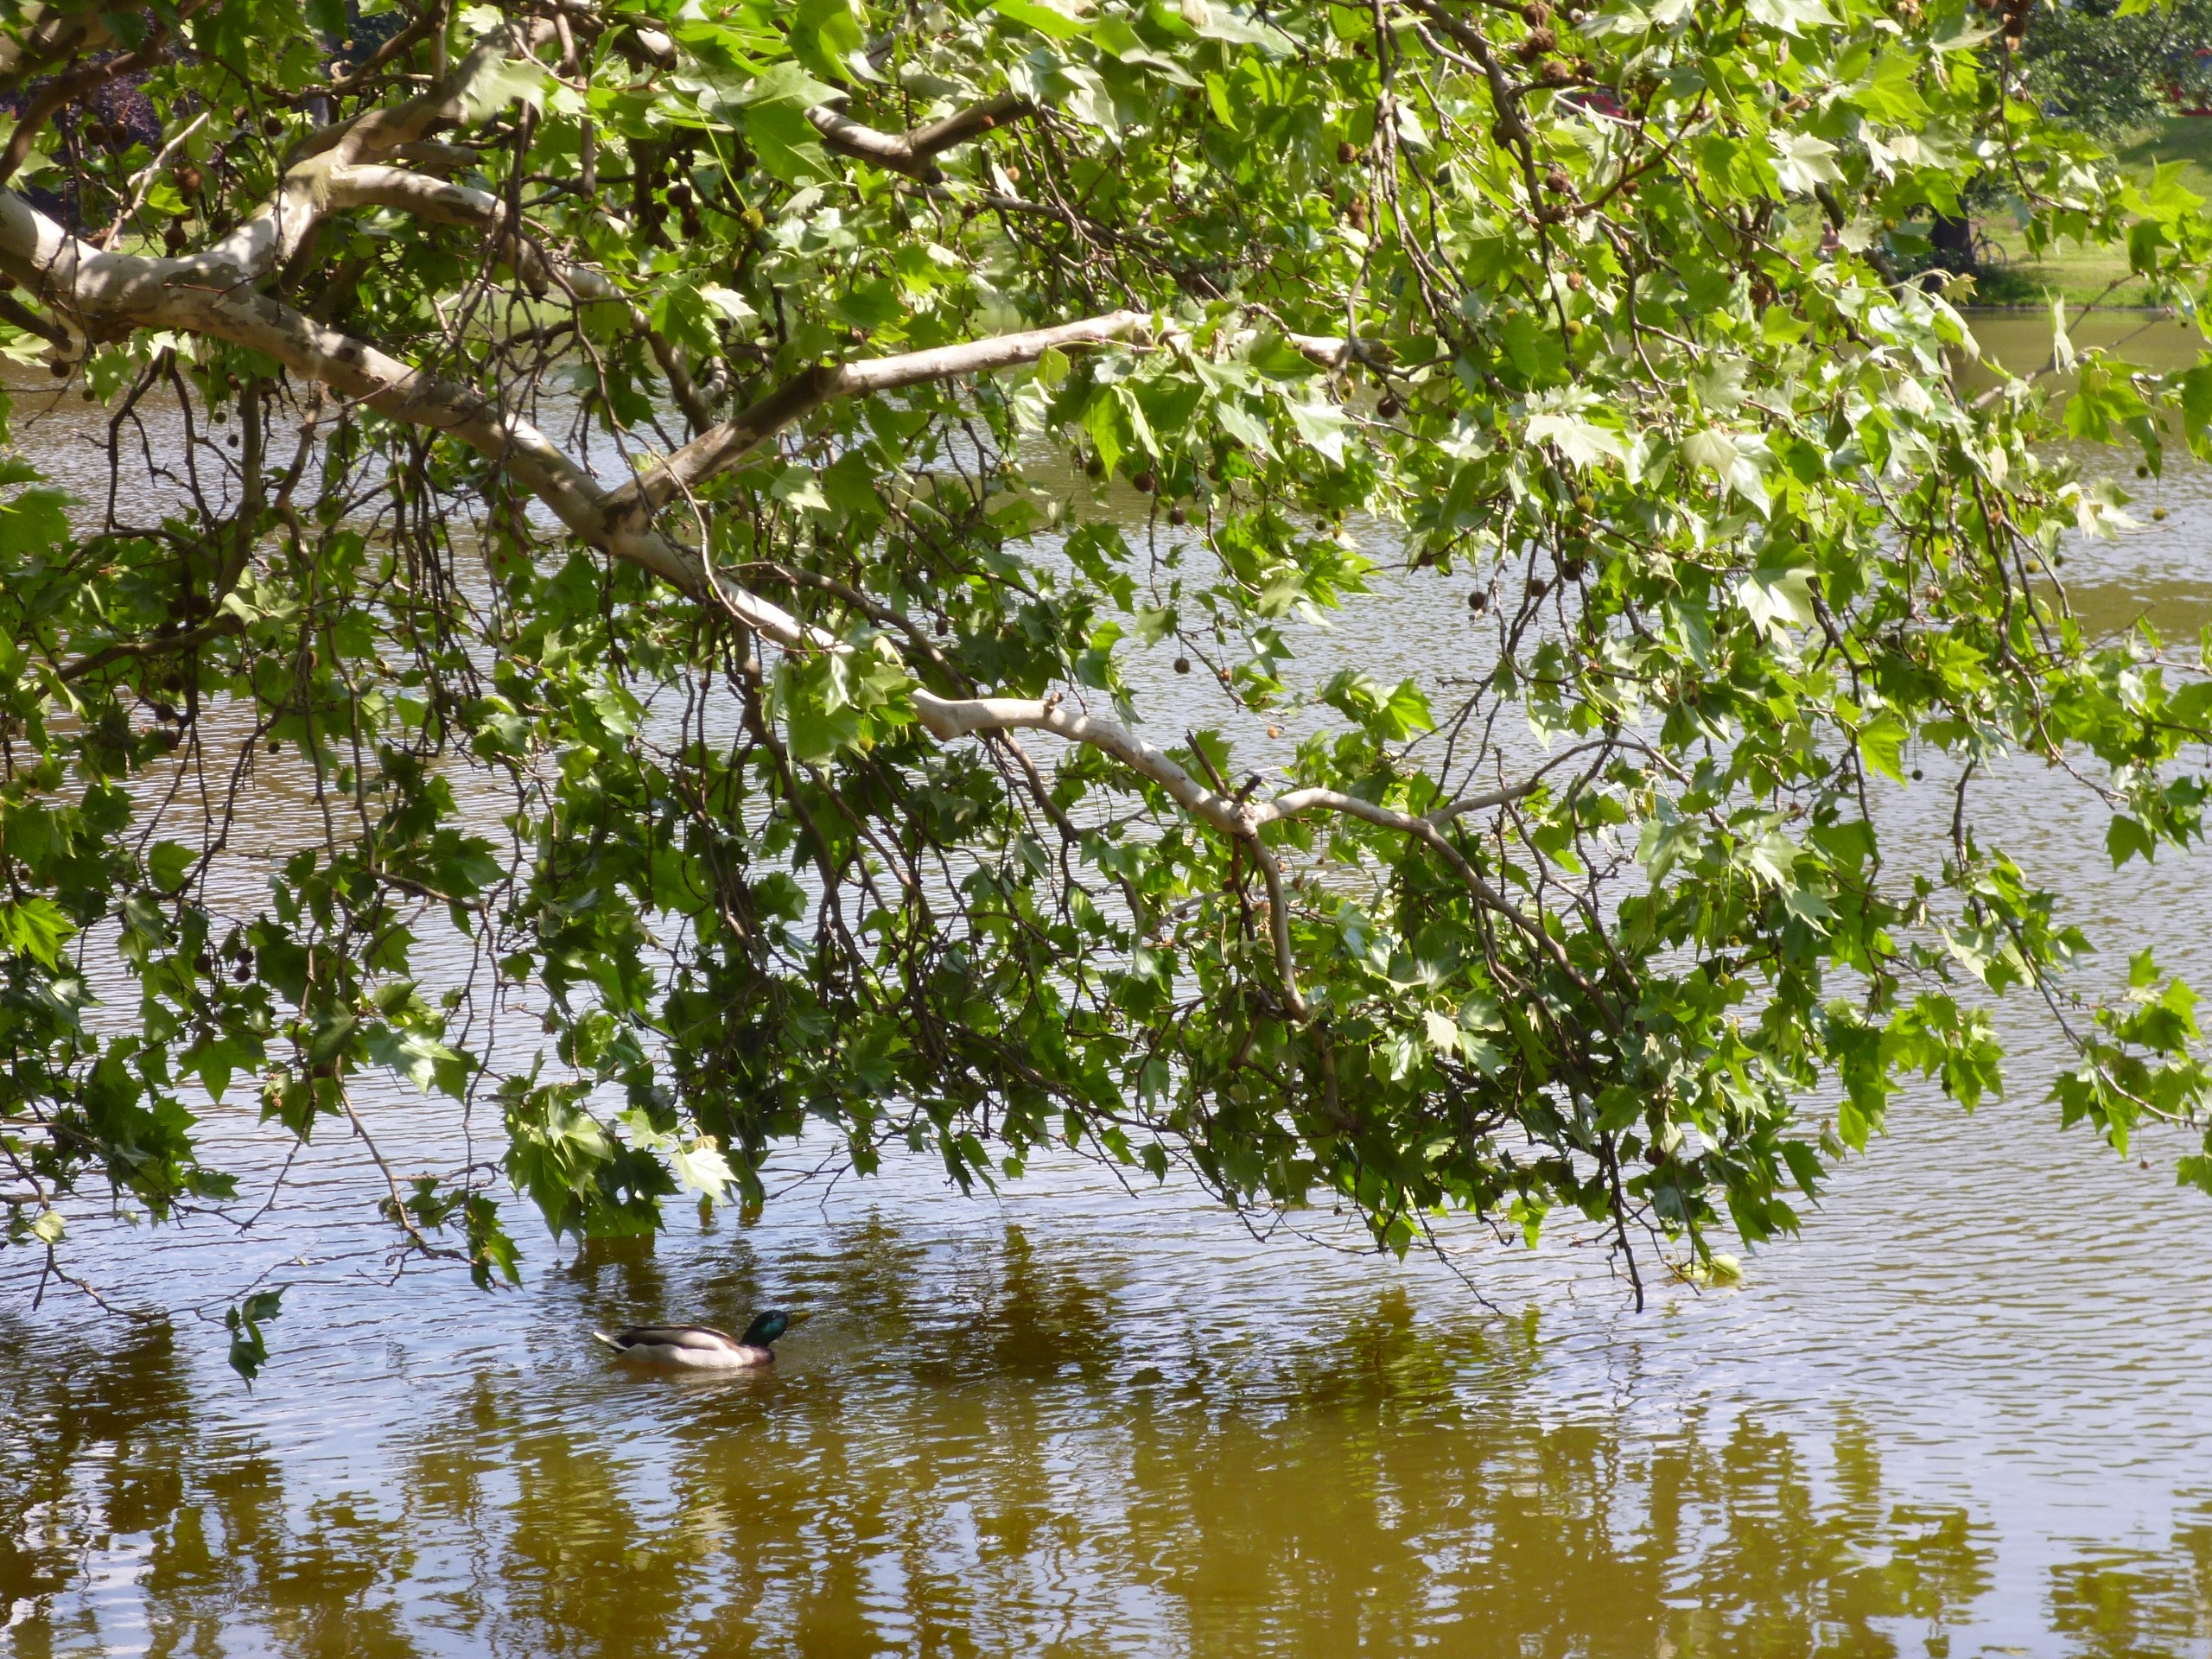
tree, nature, branch, blossom, plant, sunlight, leaf, flower, lake, river, pond, autumn, botany, season, wetland, woodland, habitat, flowering plant, natural environment, woody plant, land plant